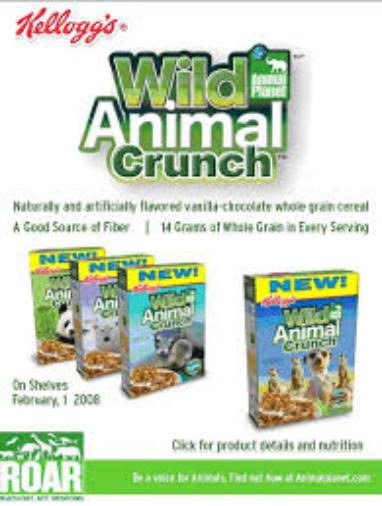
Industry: Leisure